Bình Định province

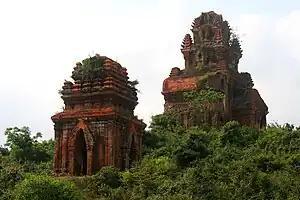
Cham towers

Bình Định was probably one of the places where the Cham first arrived in what is now Vietnam. Its favourable geography led to the rise of the Cham Port of Thị Nại where Quy Nhơn is now located. The city-state of Vijaya was located around this port and the main city, which was further inland. Its centre was in the southern lowland of Bình Định. However, its architecture implies that it did not become important until the eleventh or twelfth century.